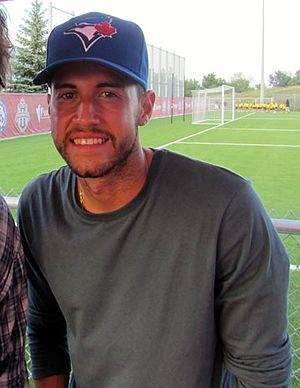
Jonathan Osorio, né le 12 juin 1992 à Toronto en Ontario, est un joueur de soccer international canadien qui joue au poste de milieu central au Toronto FC en Major League Soccer.